2007 Bahrain Grand Prix

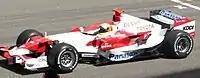
Ralf Schumacher en route to 12th place

At the start, the two leaders maintained their positions with Alonso passing Räikkönen into the second corner to take third. Further back, Adrian Sutil, Jenson Button and Scott Speed were involved in a collision in turn four, with Button and Speed out on the spot, while Sutil managed to get back to the pits. The Safety Car was brought out to clear up the wreckage.